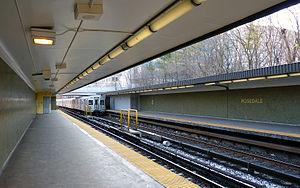
Rosedale est une station de la ligne Yonge-University-Spadina du métro de Toronto, au Canada. La station fut inaugurée le 30 mars 1954 et elle est située au 1009 Yonge Street à la hauteur de Crescent Road. La station est l'une des moins achalandées du réseau avec 7 520 passagers par jour.